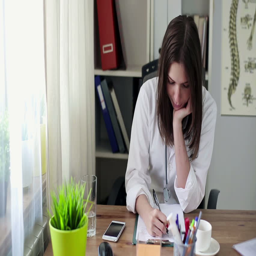
female doctor working with documents in the office